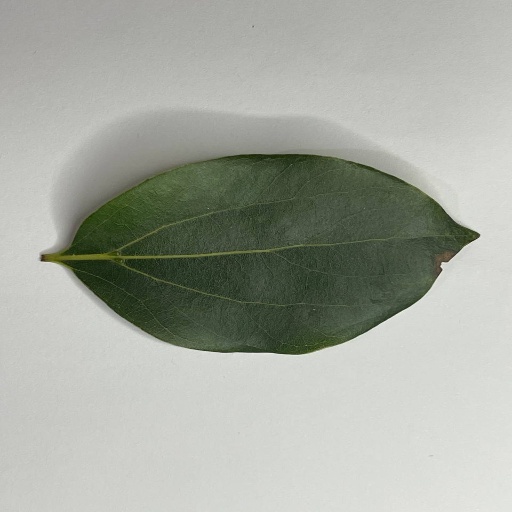
Species: Camphor
Leaf condition: Healthy Leaf